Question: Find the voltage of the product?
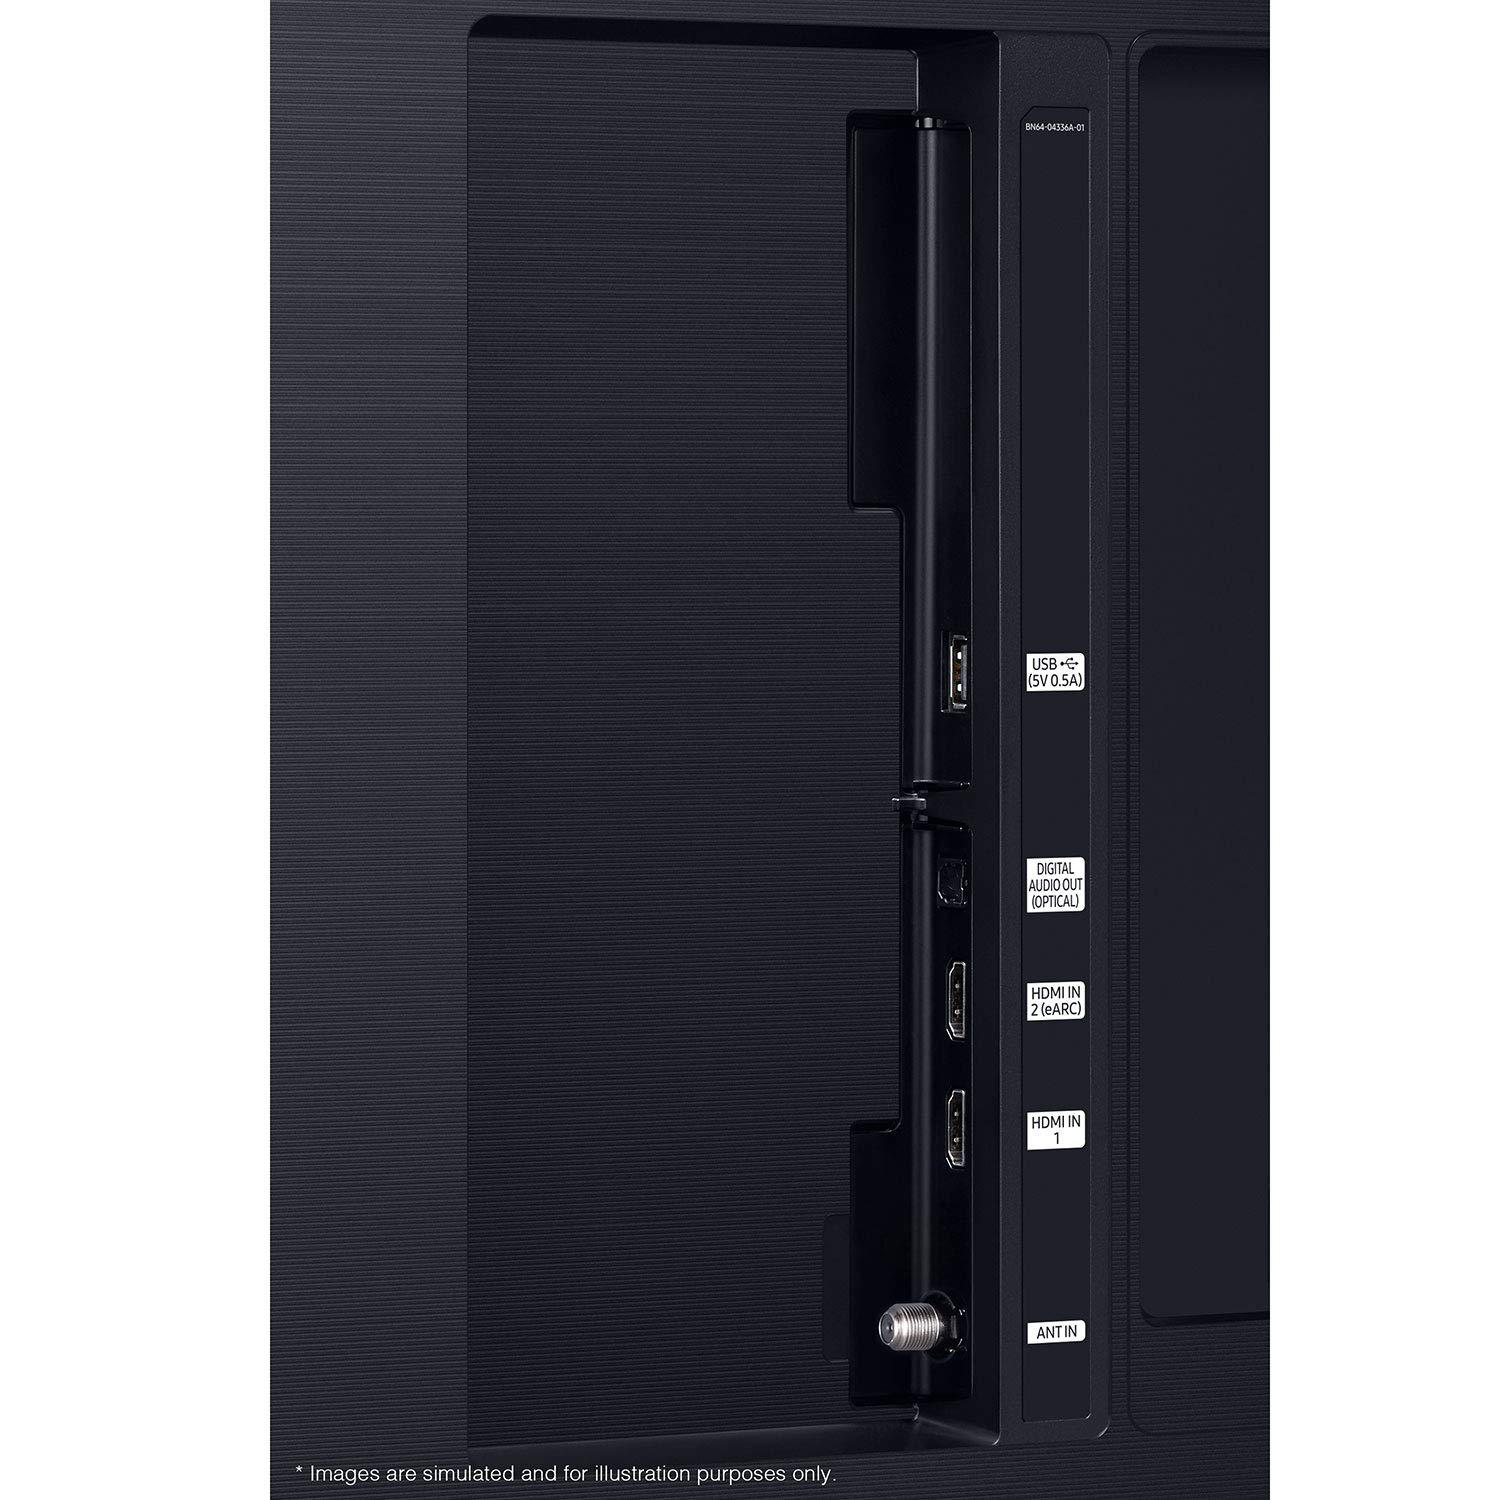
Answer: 5.0 volt